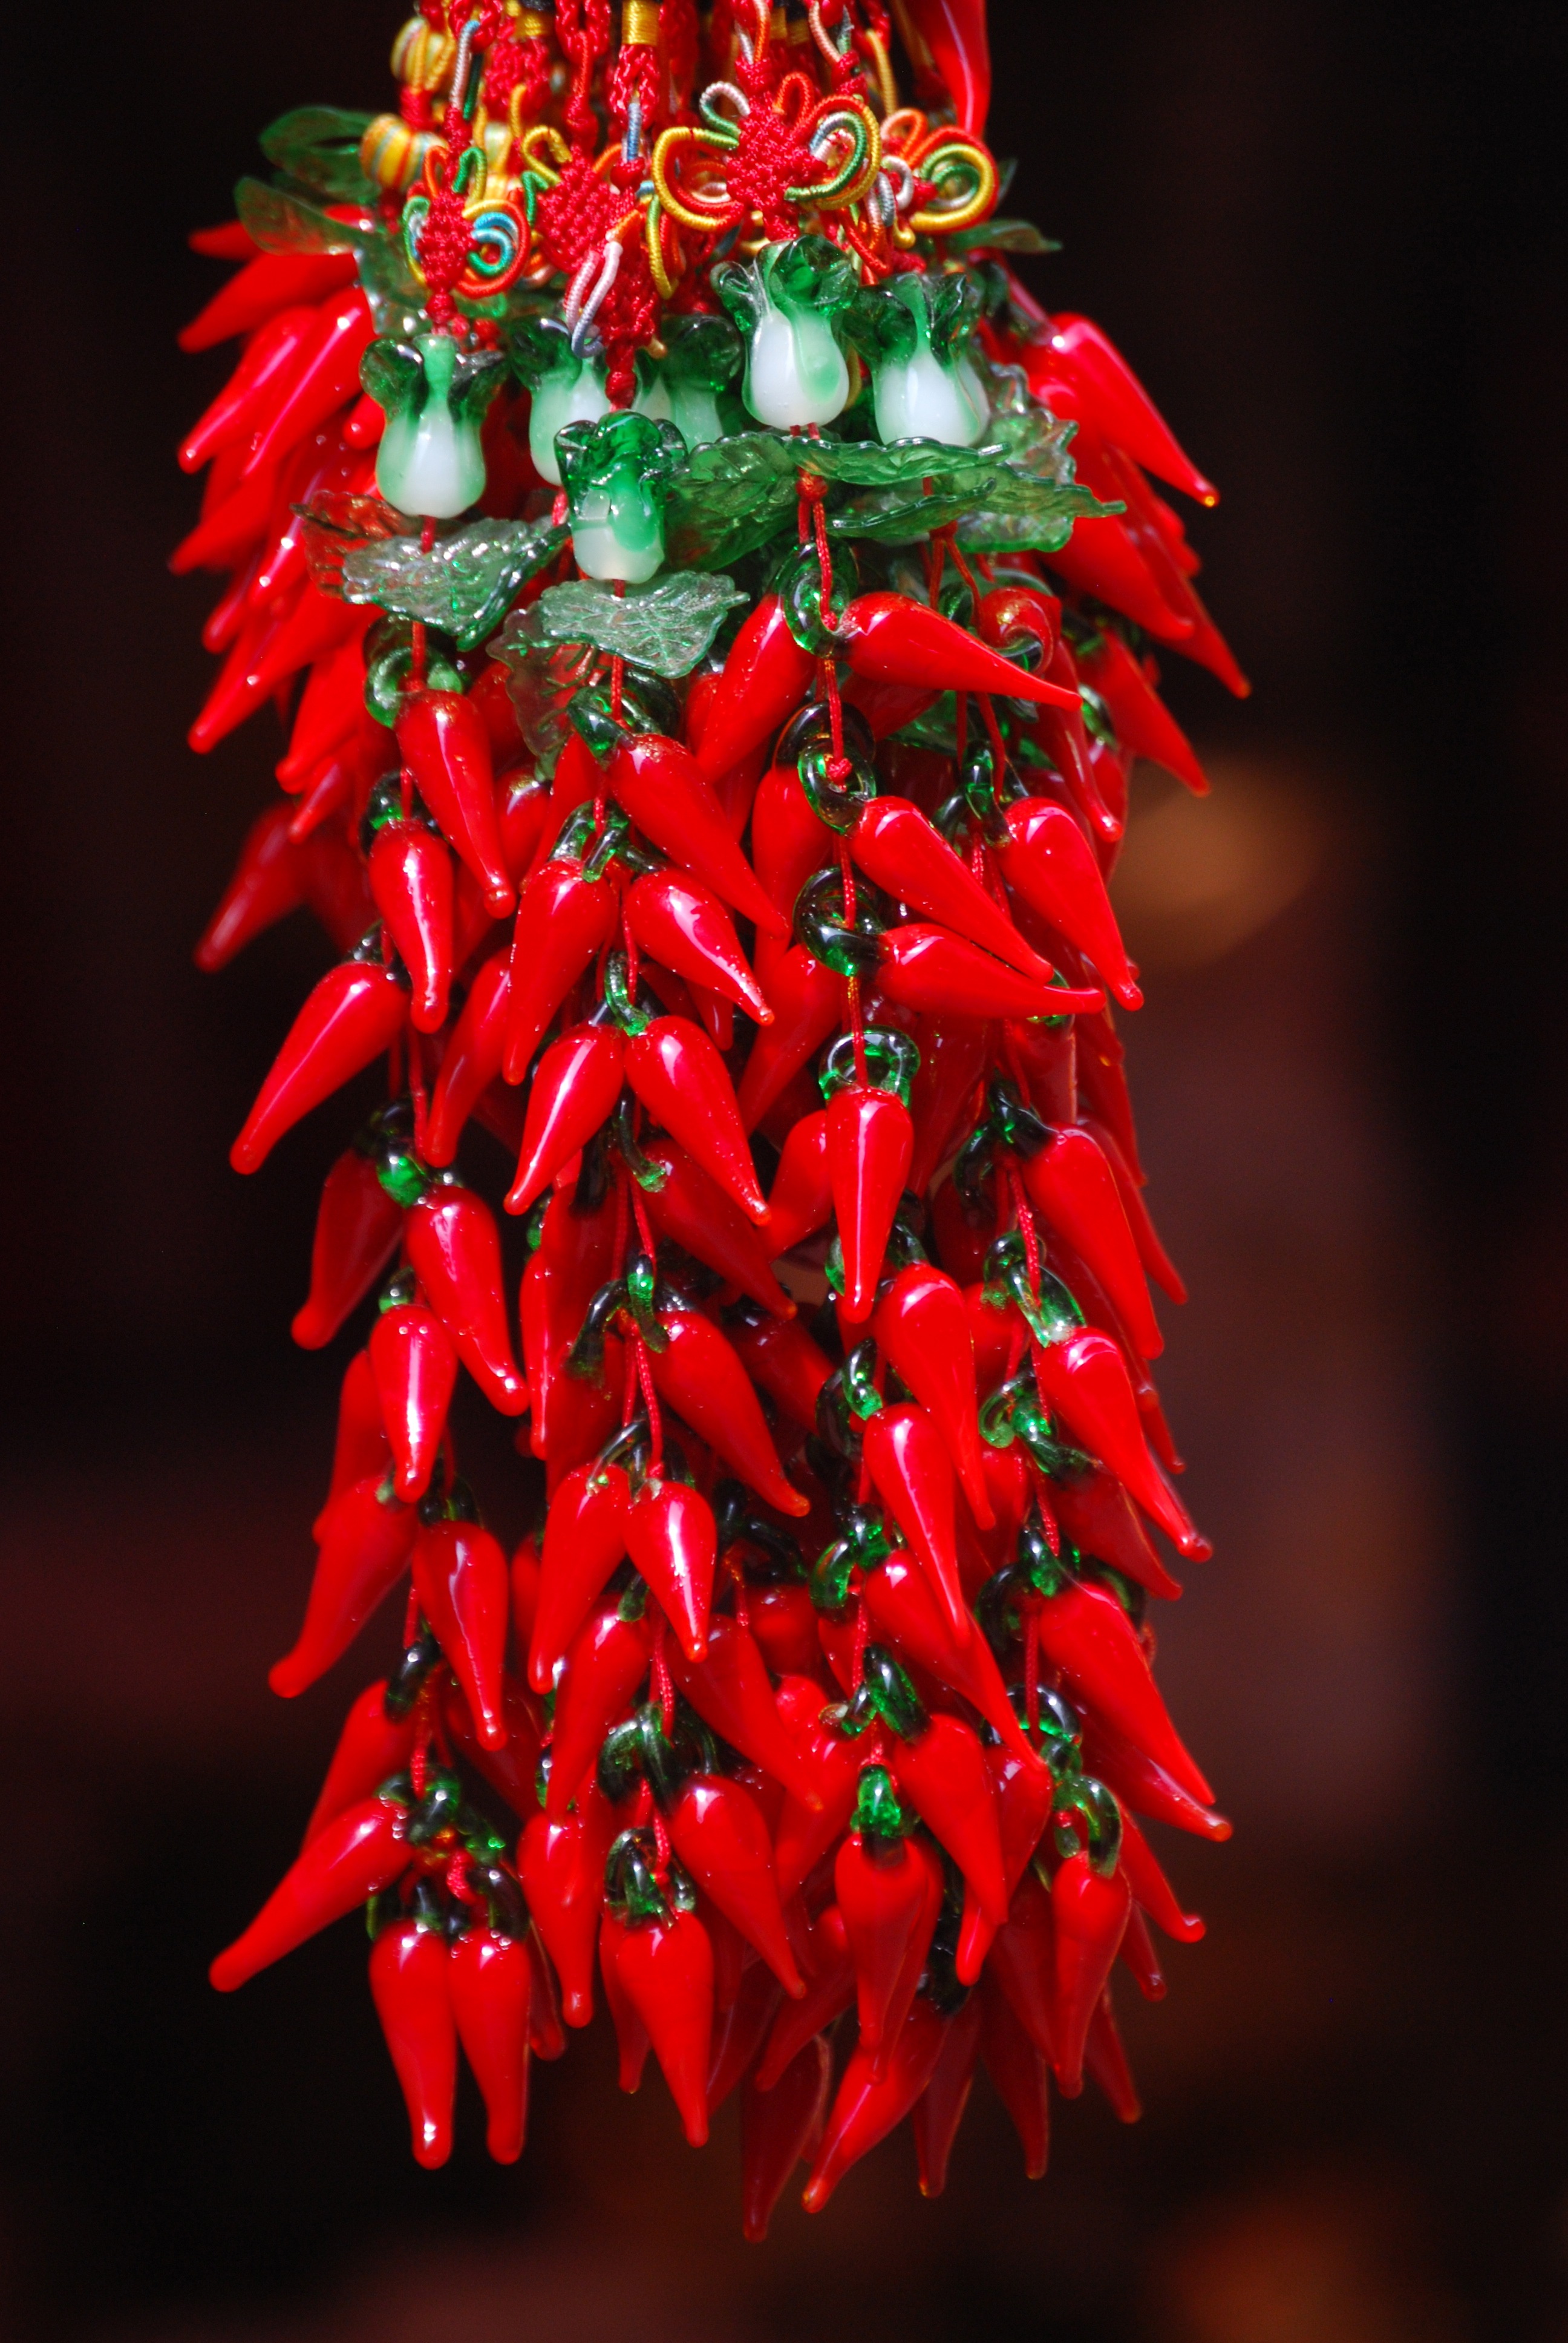
branch, plant, flower, petal, red, produce, flora, close up, christmas decoration, china, singapore, decorations, chinatown, macro photography, chillies, flowering plant, chinese new year, land plant